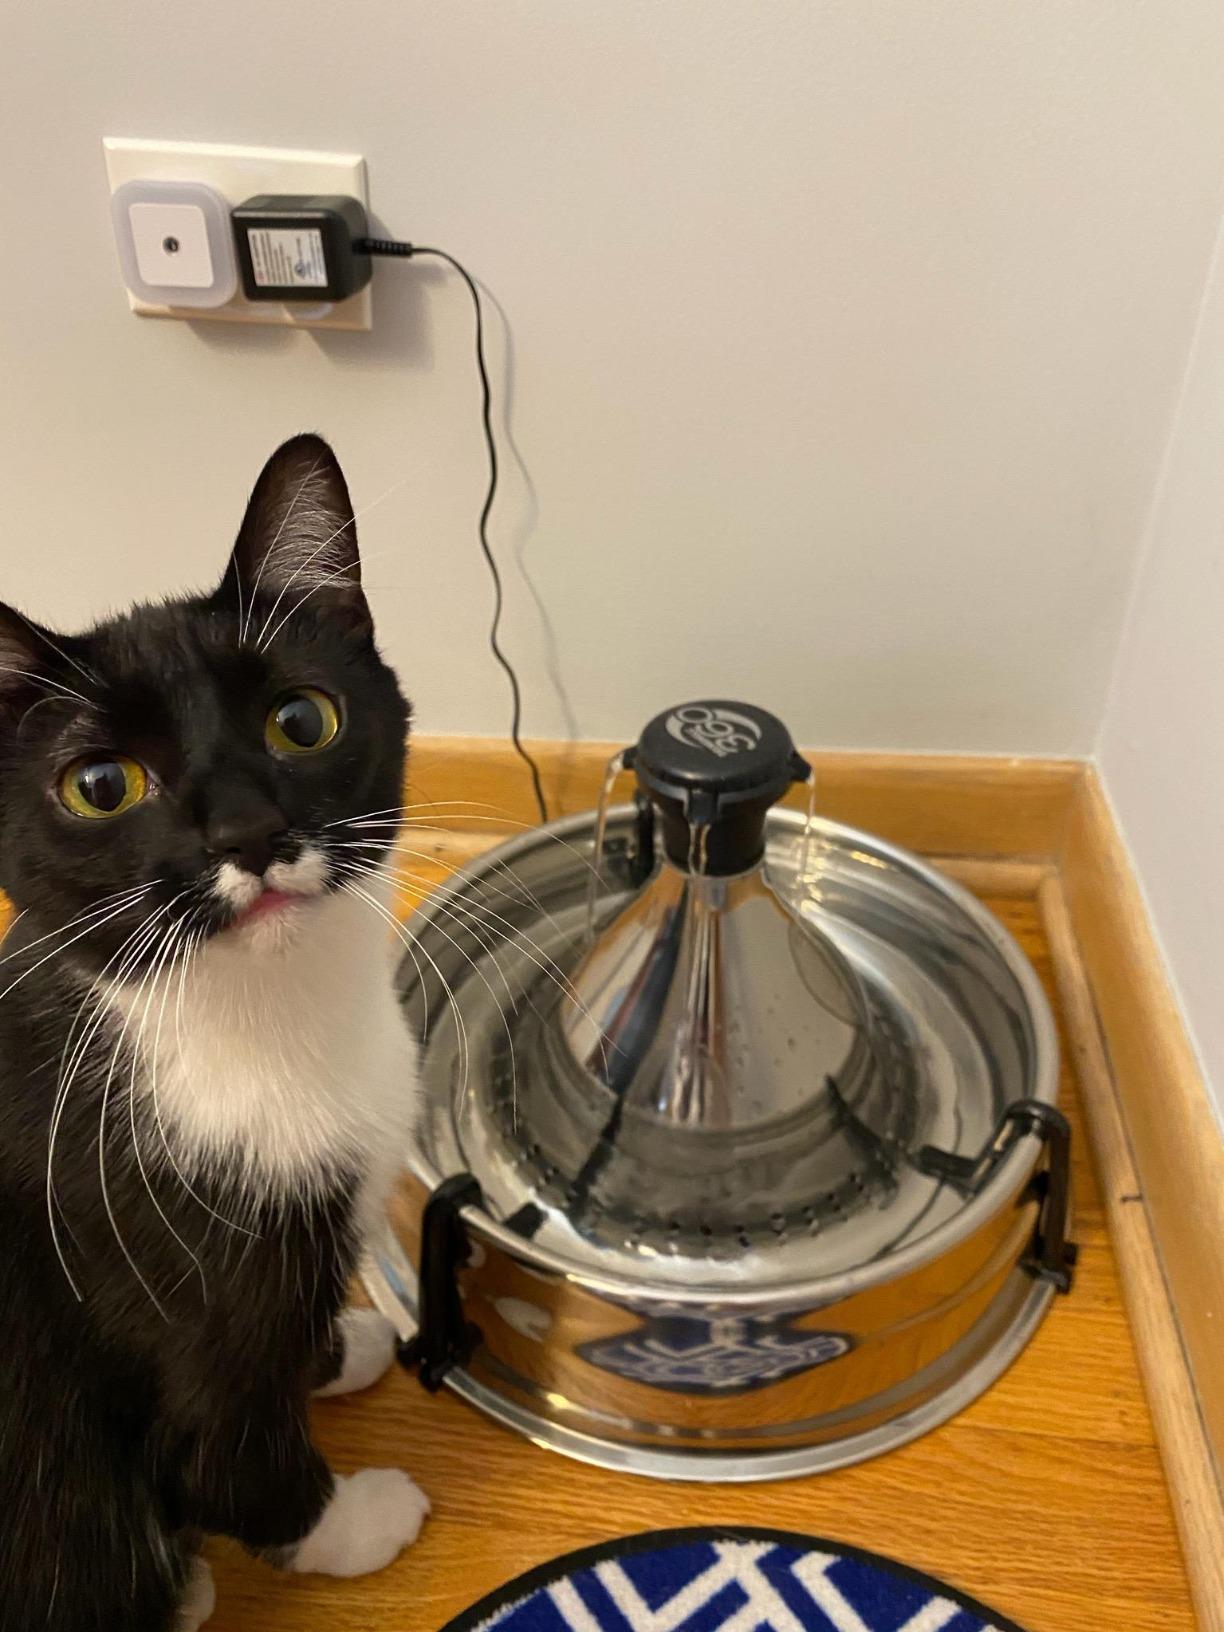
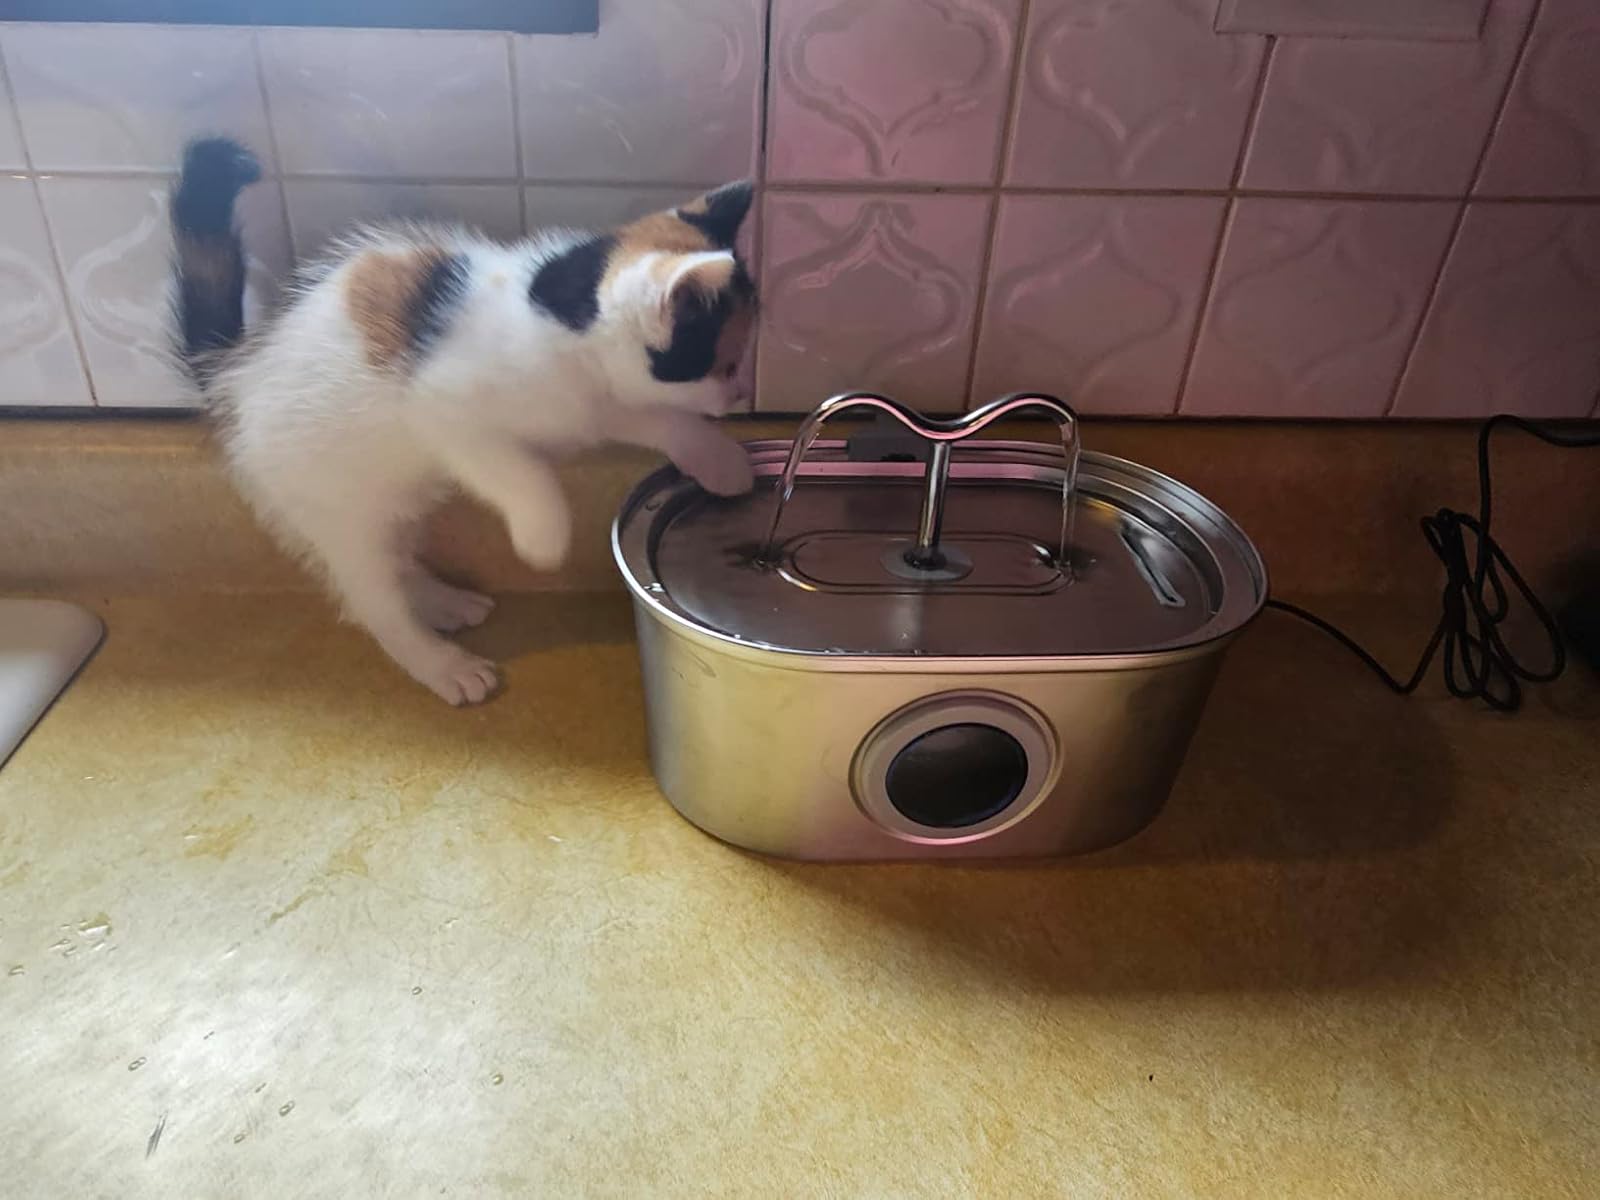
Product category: items_bowl
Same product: no